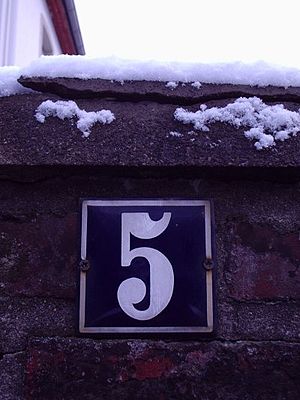
Husnummerering
Et tysk husnummer.
Til entydig identifikation af huse/opgange på en vej eller gade eller i et område benyttes husnummerering